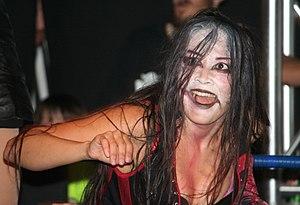
Vannarah Riggs plus connue sous les noms de ring de Su Yung et de Susie est une catcheuse américaine. Elle travaille actuellement à l'Impact ! Wrestling.